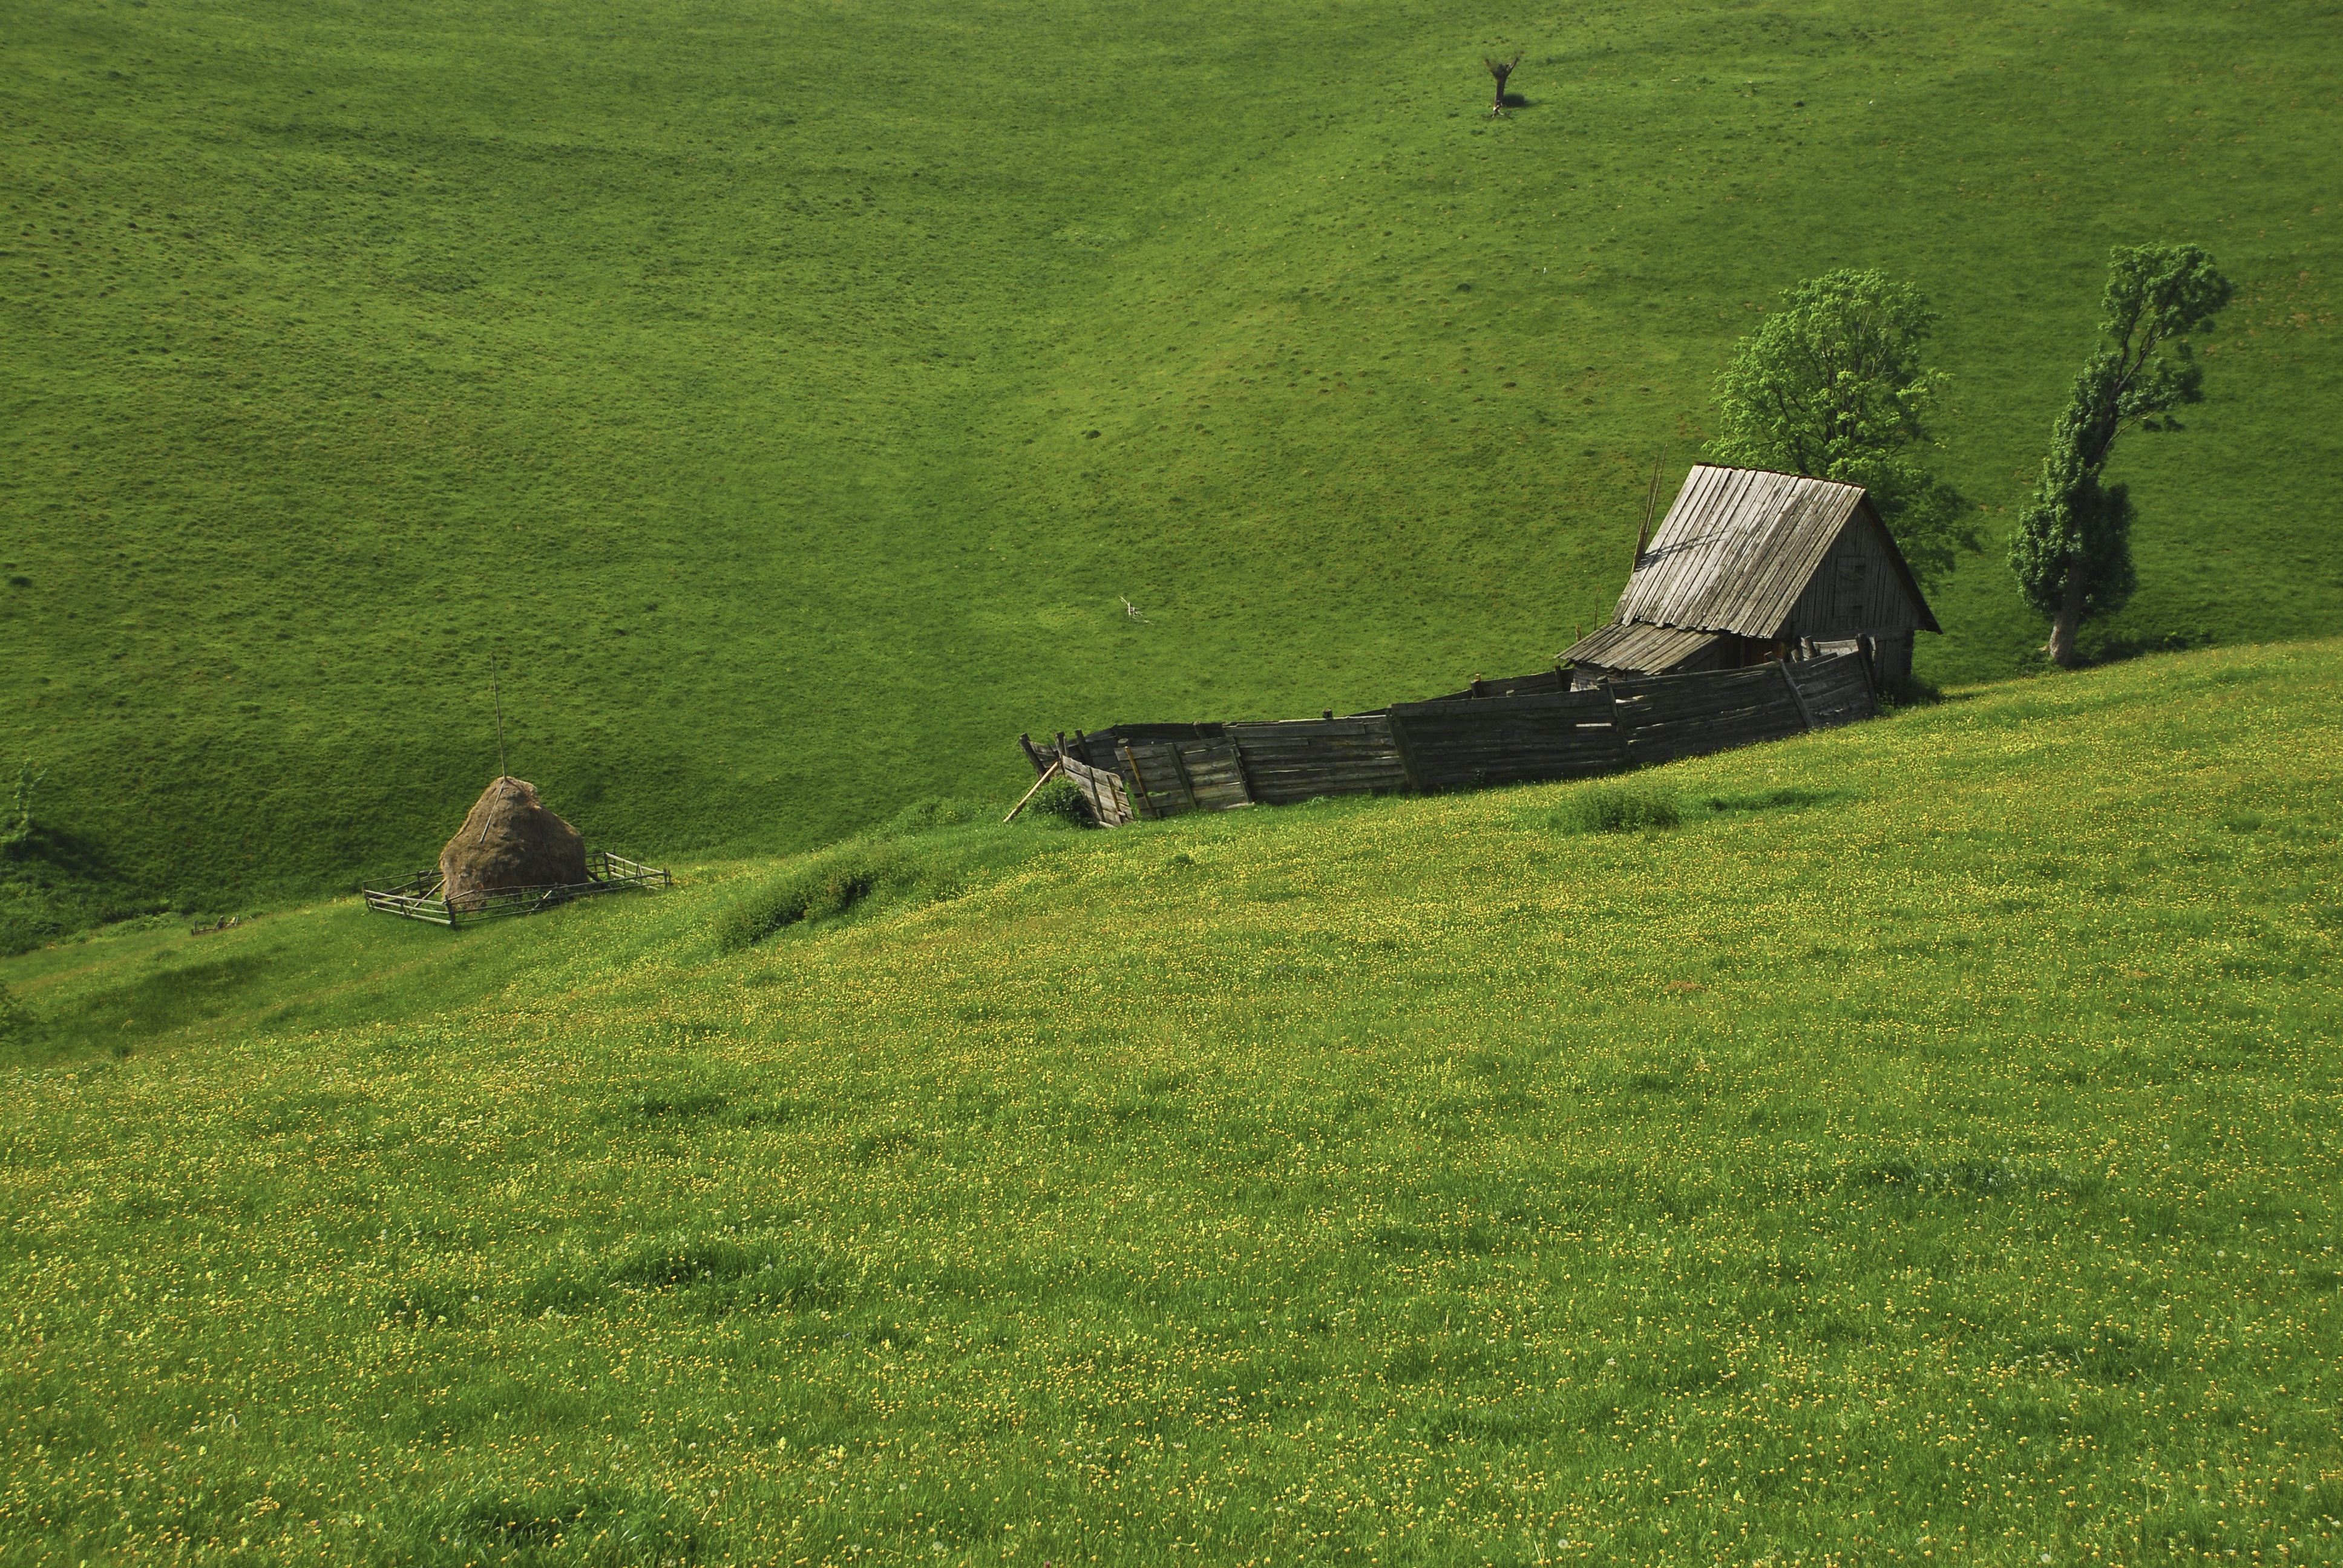
landscape, grass, mountain, plant, field, farm, lawn, meadow, prairie, hill, flower, rustic, green, pasture, grazing, highland, terrain, plain, grassland, plateau, habitat, ecosystem, steppe, rural area, sheepfold, natural environment, grass family